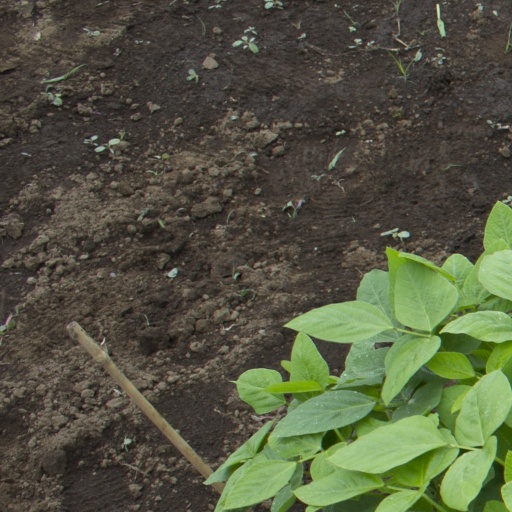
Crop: soybean